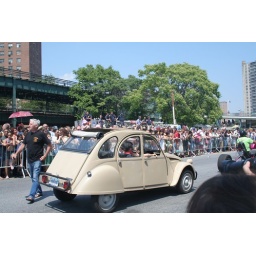
the same as that little yellow car in the Bond movie.